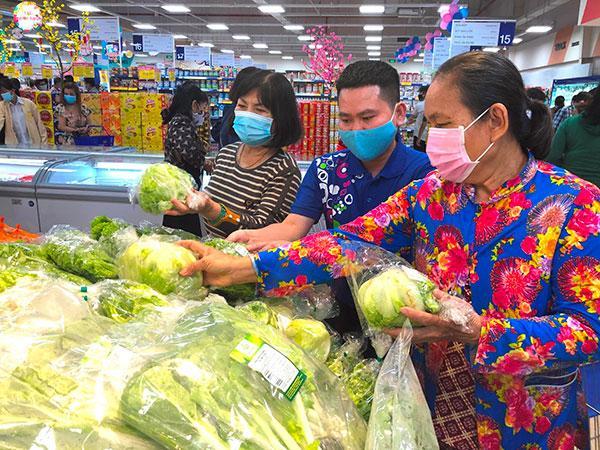
có nhiều sản phẩm rau xuất hiện ở trên kệ hàng